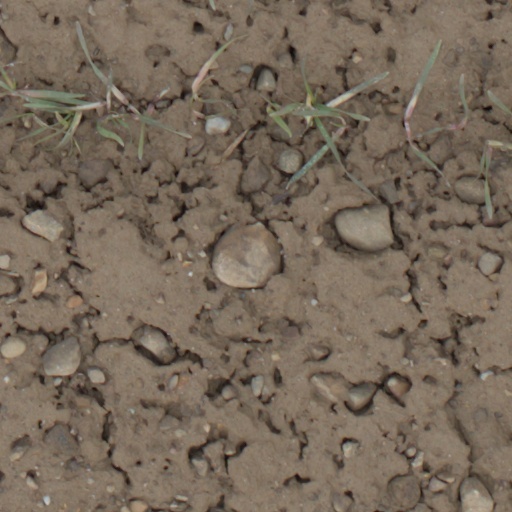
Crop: wheat